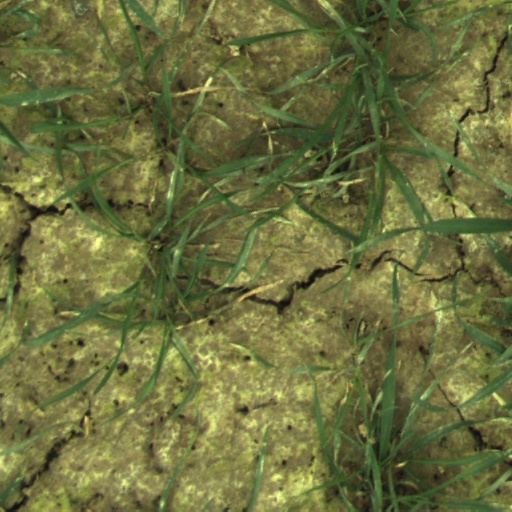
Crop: wheat